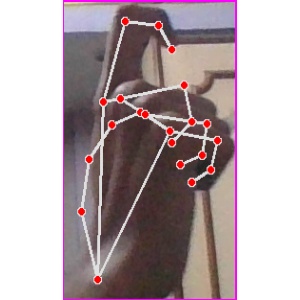
अक्षर: ट